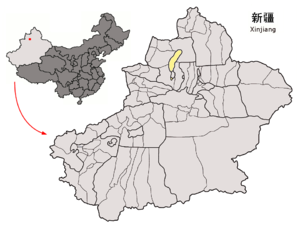
Le district d'Urho est une subdivision administrative de la région autonome du Xinjiang. Il est placé sous la juridiction administrative de la ville-préfecture de Karamay. Lors du recensement de 2002 sa population était d'environ 10 000 habitants.